Homopus areolatus

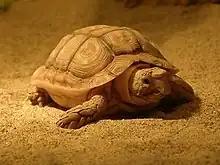
Orange-brown male, showing the larger, pointed head and beak

The males are smaller than the females, and can be distinguished by their slightly longer tails and their distinctive heads. Males have larger heads, with a larger beak and a more pointy snout. The noses of dominant males also become bright orange or red in the breeding season.